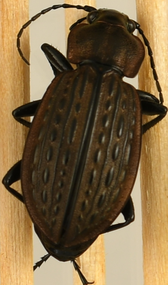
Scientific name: Carabus maeander
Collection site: Woodworth Site (WOOD), plot WOOD_023